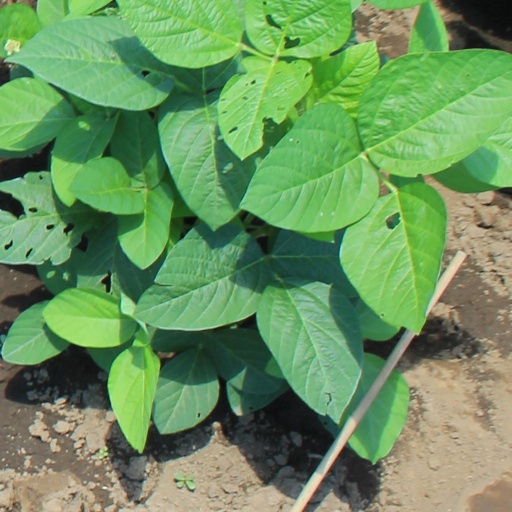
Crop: soybean